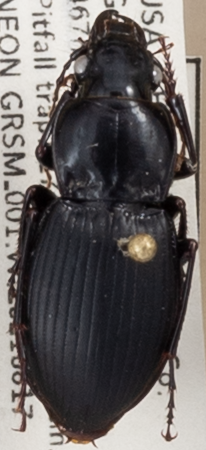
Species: Cyclotrachelus sigillatus
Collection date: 2021-08-17
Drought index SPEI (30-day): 1.32
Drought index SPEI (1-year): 1.13
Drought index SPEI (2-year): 2.09